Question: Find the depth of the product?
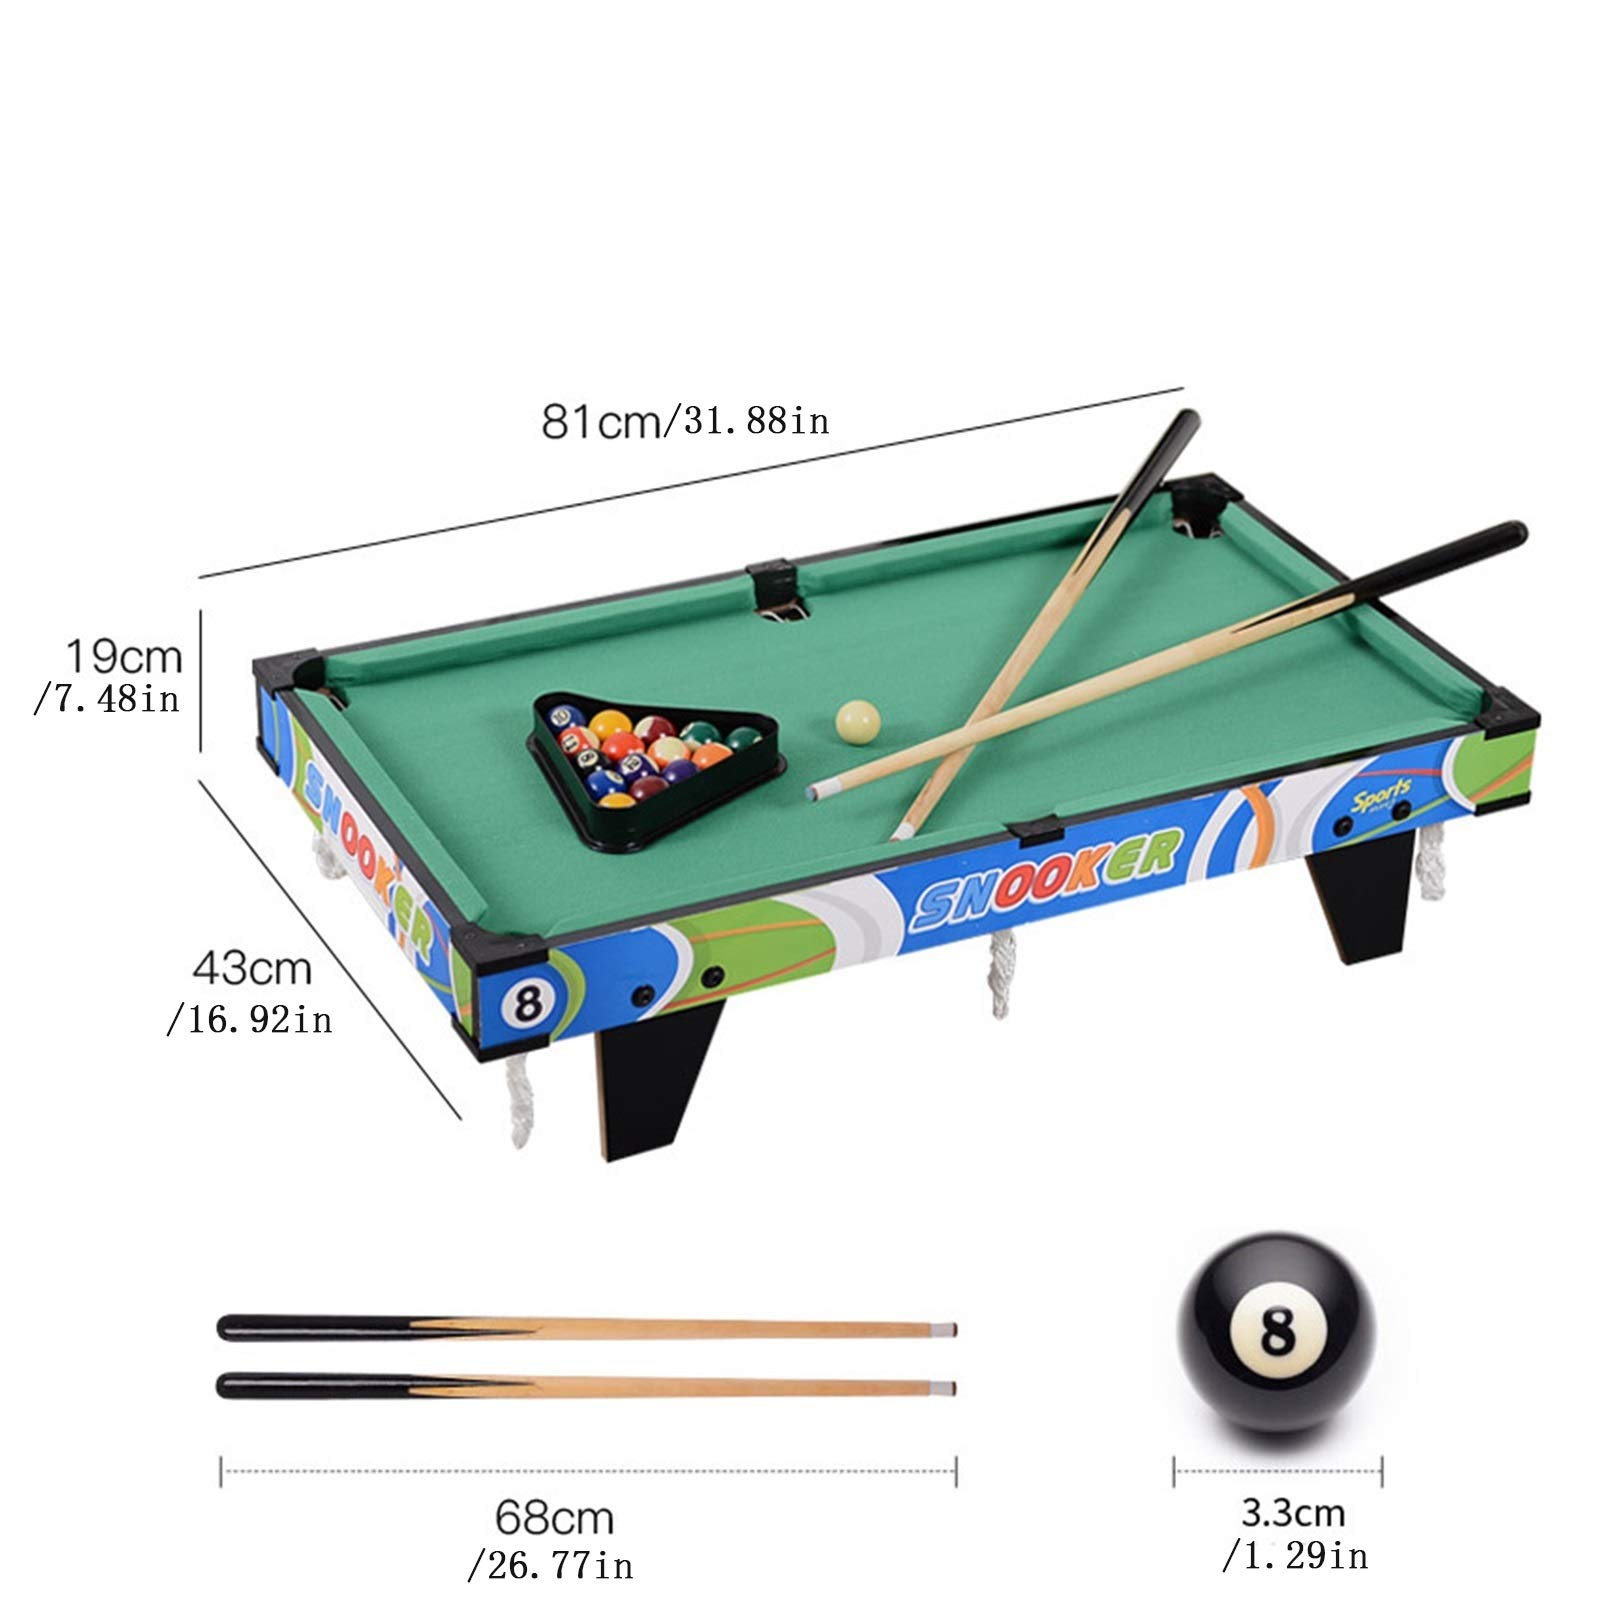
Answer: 88.0 inch